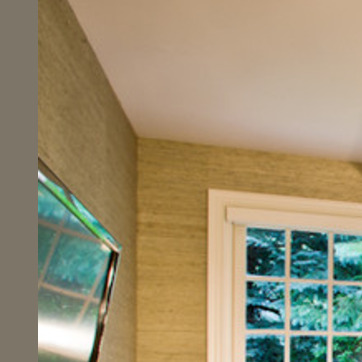
Material: wallpaper